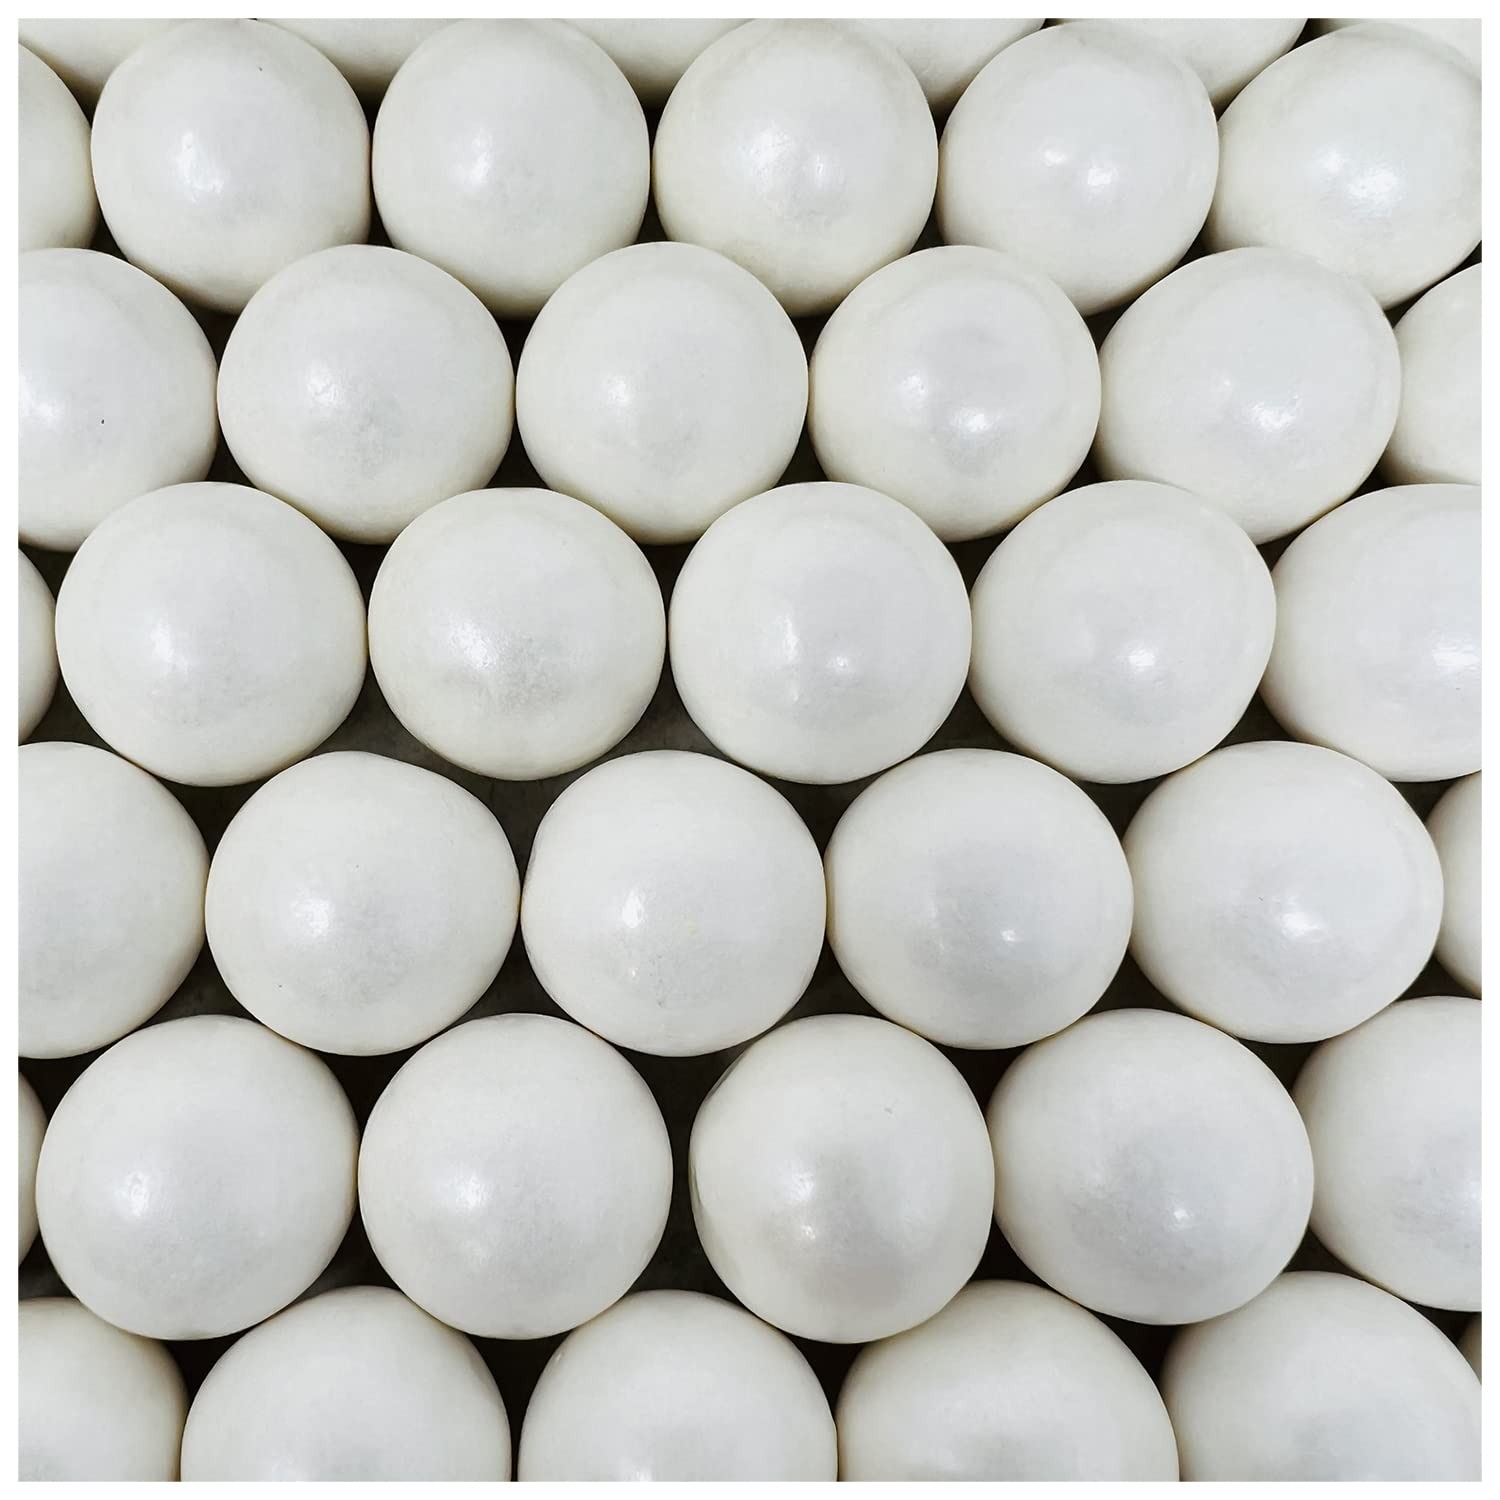
Item Name: Candy Retailer Gumballs - Great For Parties or Gumball Machines - 2lb Bag (Large 1", Shimmer White)
Bullet Point 1: Delivered in a Candy Retailer sealed and resealable stand up pouch with Ingredients, Nutrition, and Expiration Dated Label.
Bullet Point 2: Perfectly colored gumballs for any occasion you may have, whether its a birthday party, gender reveal, or holiday.
Bullet Point 3: 2 pound bulk bag.
Bullet Point 4: Perfect for gumball machines as well!
Product Description: Delivered in a Candy Retailer sealed and resealable stand up pouch with Ingredients, Nutrition, and Expiration Dated Label. Perfectly colored gumballs for any occasion you may have, whether its a birthday party, gender reveal, or holiday. 2 pound bulk bag. Perfect for gumball machines as well!
Value: 1.0
Unit: Count

Price: 20.95